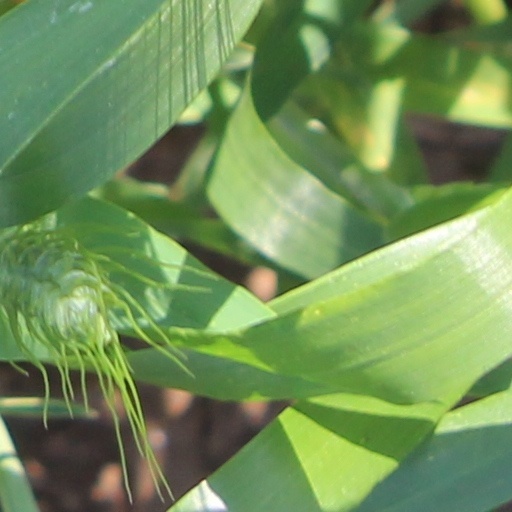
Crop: wheat